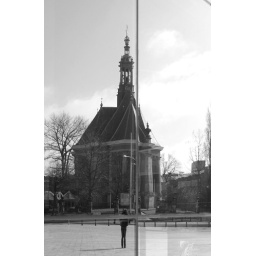
Chruch in The Hague, Holland, reflected in mirror windows and somebody on the phone in the middle